Marburg State School

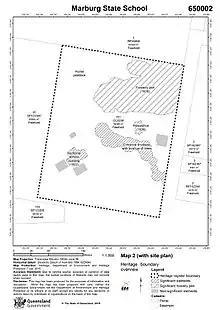
Map of school layout, 2015

During the 1880s Marburg grew as a commercial centre for the surrounding agricultural area and as an administrative centre for Walloon Division (1879–1903). In 1888 the school was renamed Marburg State School to reflect the town's change of name, and it continued to grow - with additions in 1888, reroofing in 1904, and repairs and improvements in 1908.